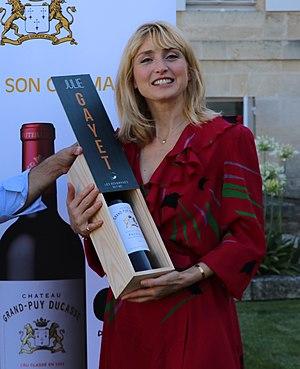
Julie Gayet aux Vendanges du 7e Art de Pauillac en 2019.
Julie Gayet, née le 3 juin 1972 à Suresnes, est une actrice et productrice de cinéma française.